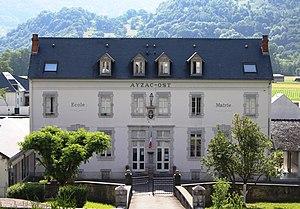
Mairie d'Ayzac-Ost (Hautes-Pyrénées)
Ayzac-Ost est une commune française située dans le département des Hautes-Pyrénées, en région Occitanie.